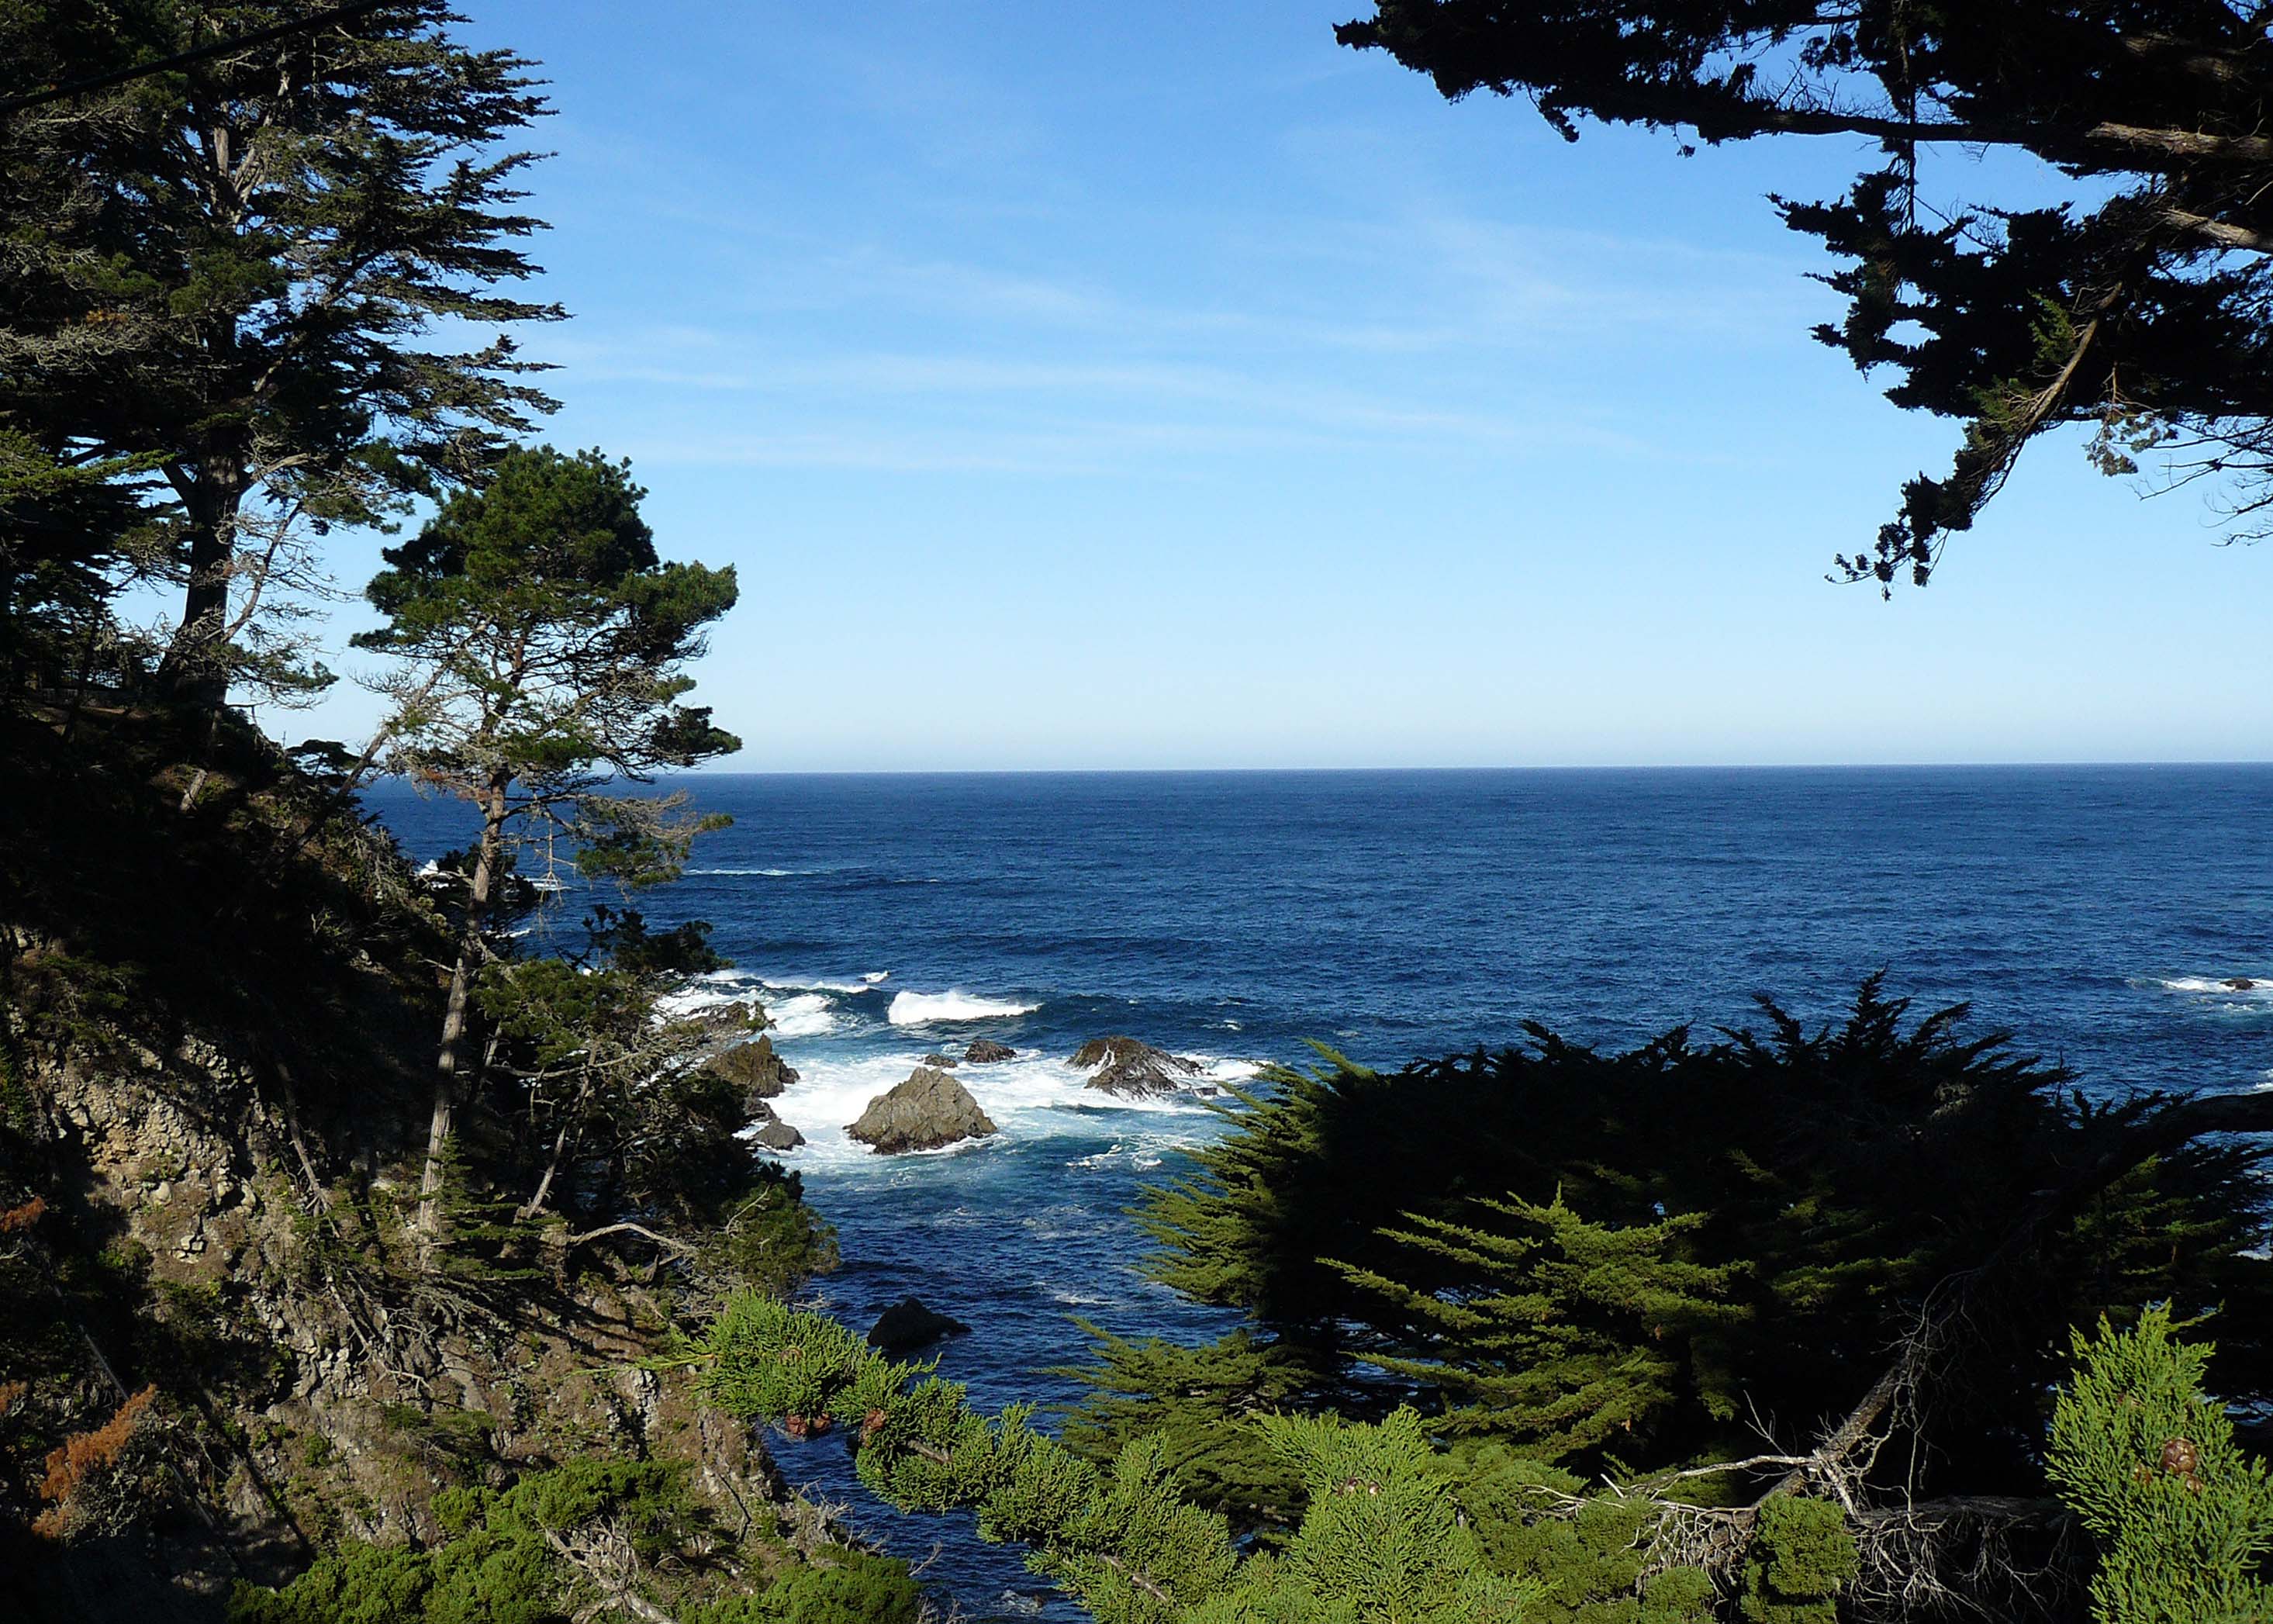
beach, landscape, sea, coast, tree, water, nature, rock, ocean, shore, vacation, cliff, cove, bay, terrain, body of water, bigsur, californiahywone, cape, landform, woody plant